Fukushima (city)

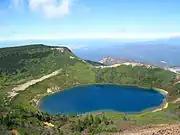
"Goshiki-numa", a crater lake at the Azuma Mountain Range's Mt. Issaikyō peak

There are multiple lakes in the area of Fukushima that falls within Bandai-Asahi National Park. , also called is a caldera lake located in Mt. Azuma's Mt. Issaikyō peak. The lake is so-named due its water color changing in relation to weather conditions. and are also located in Bandai-Asahi National Park.